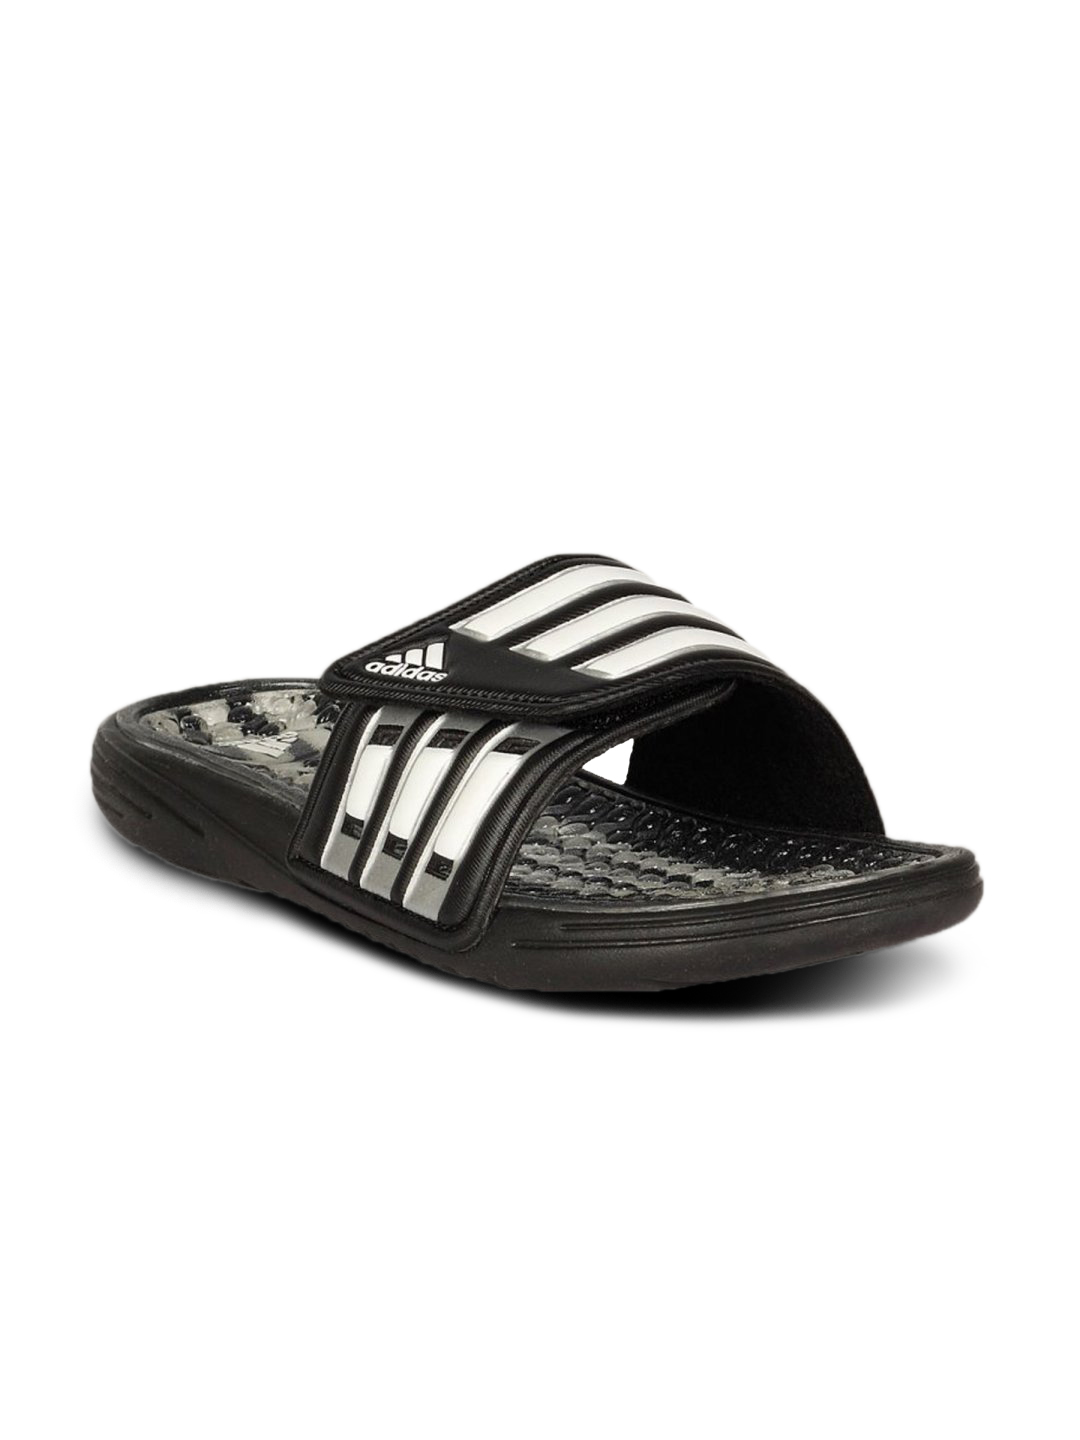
ADIDAS Men's Black White Metallic Flip Flop
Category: Footwear / Flip Flops / Flip Flops
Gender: Men
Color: Black
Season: Fall 2013
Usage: Casual